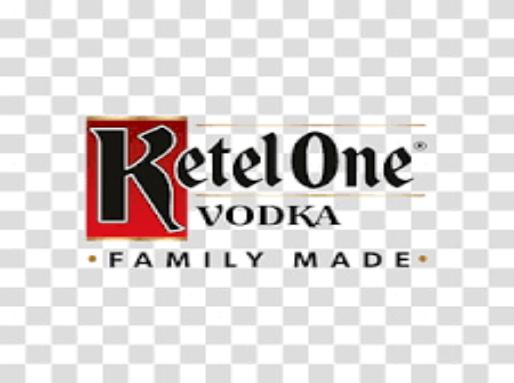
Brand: Ketel One
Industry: Food